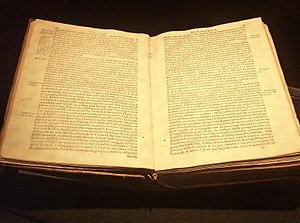
Albert le Grand
Albert Le Grand est un hagiographe breton, frère dominicain né à Morlaix peut-être en 1599 et décédé entre 1640 et 1644 à Rennes.